2017 Iranian presidential election

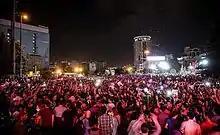
Rouhani's supporters celebrating his re-election in Valiasr Street, Tehran

Among the approved candidates, Ebrahim Raisi, Mohammad Bagher Ghalibaf and Mostafa Mir-Salim were regarded as figures of the conservative camp, which intended to bring one single candidate for the election. Popular Front of Islamic Revolution Forces (JAMNA), the umbrella organization established to introduce one single consensus candidate for the conservatives finally endorsed both Raisi and Ghalibaf, and it was unclear if any of them would drop out in favor of a fellow conservative.